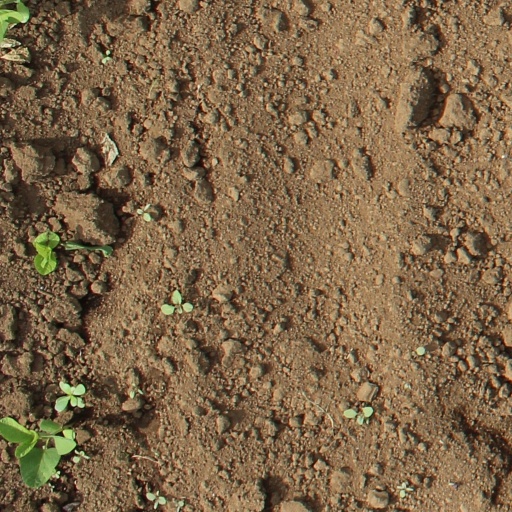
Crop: soybean